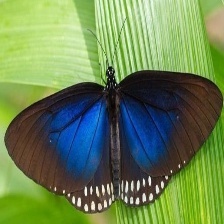
Species: BLUE SPOTTED CROW
Butterfly family (ImageNet category): monarch